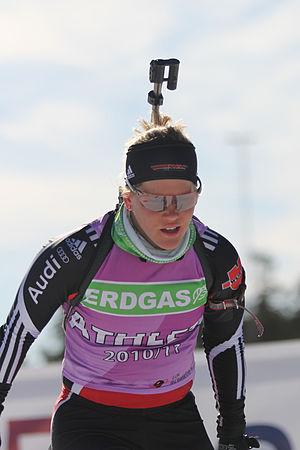
Nadine Horchler, née le 21 juin 1986 à Ottlar, est une biathlète allemande, gagnante d'une course en Coupe du monde en 2017.